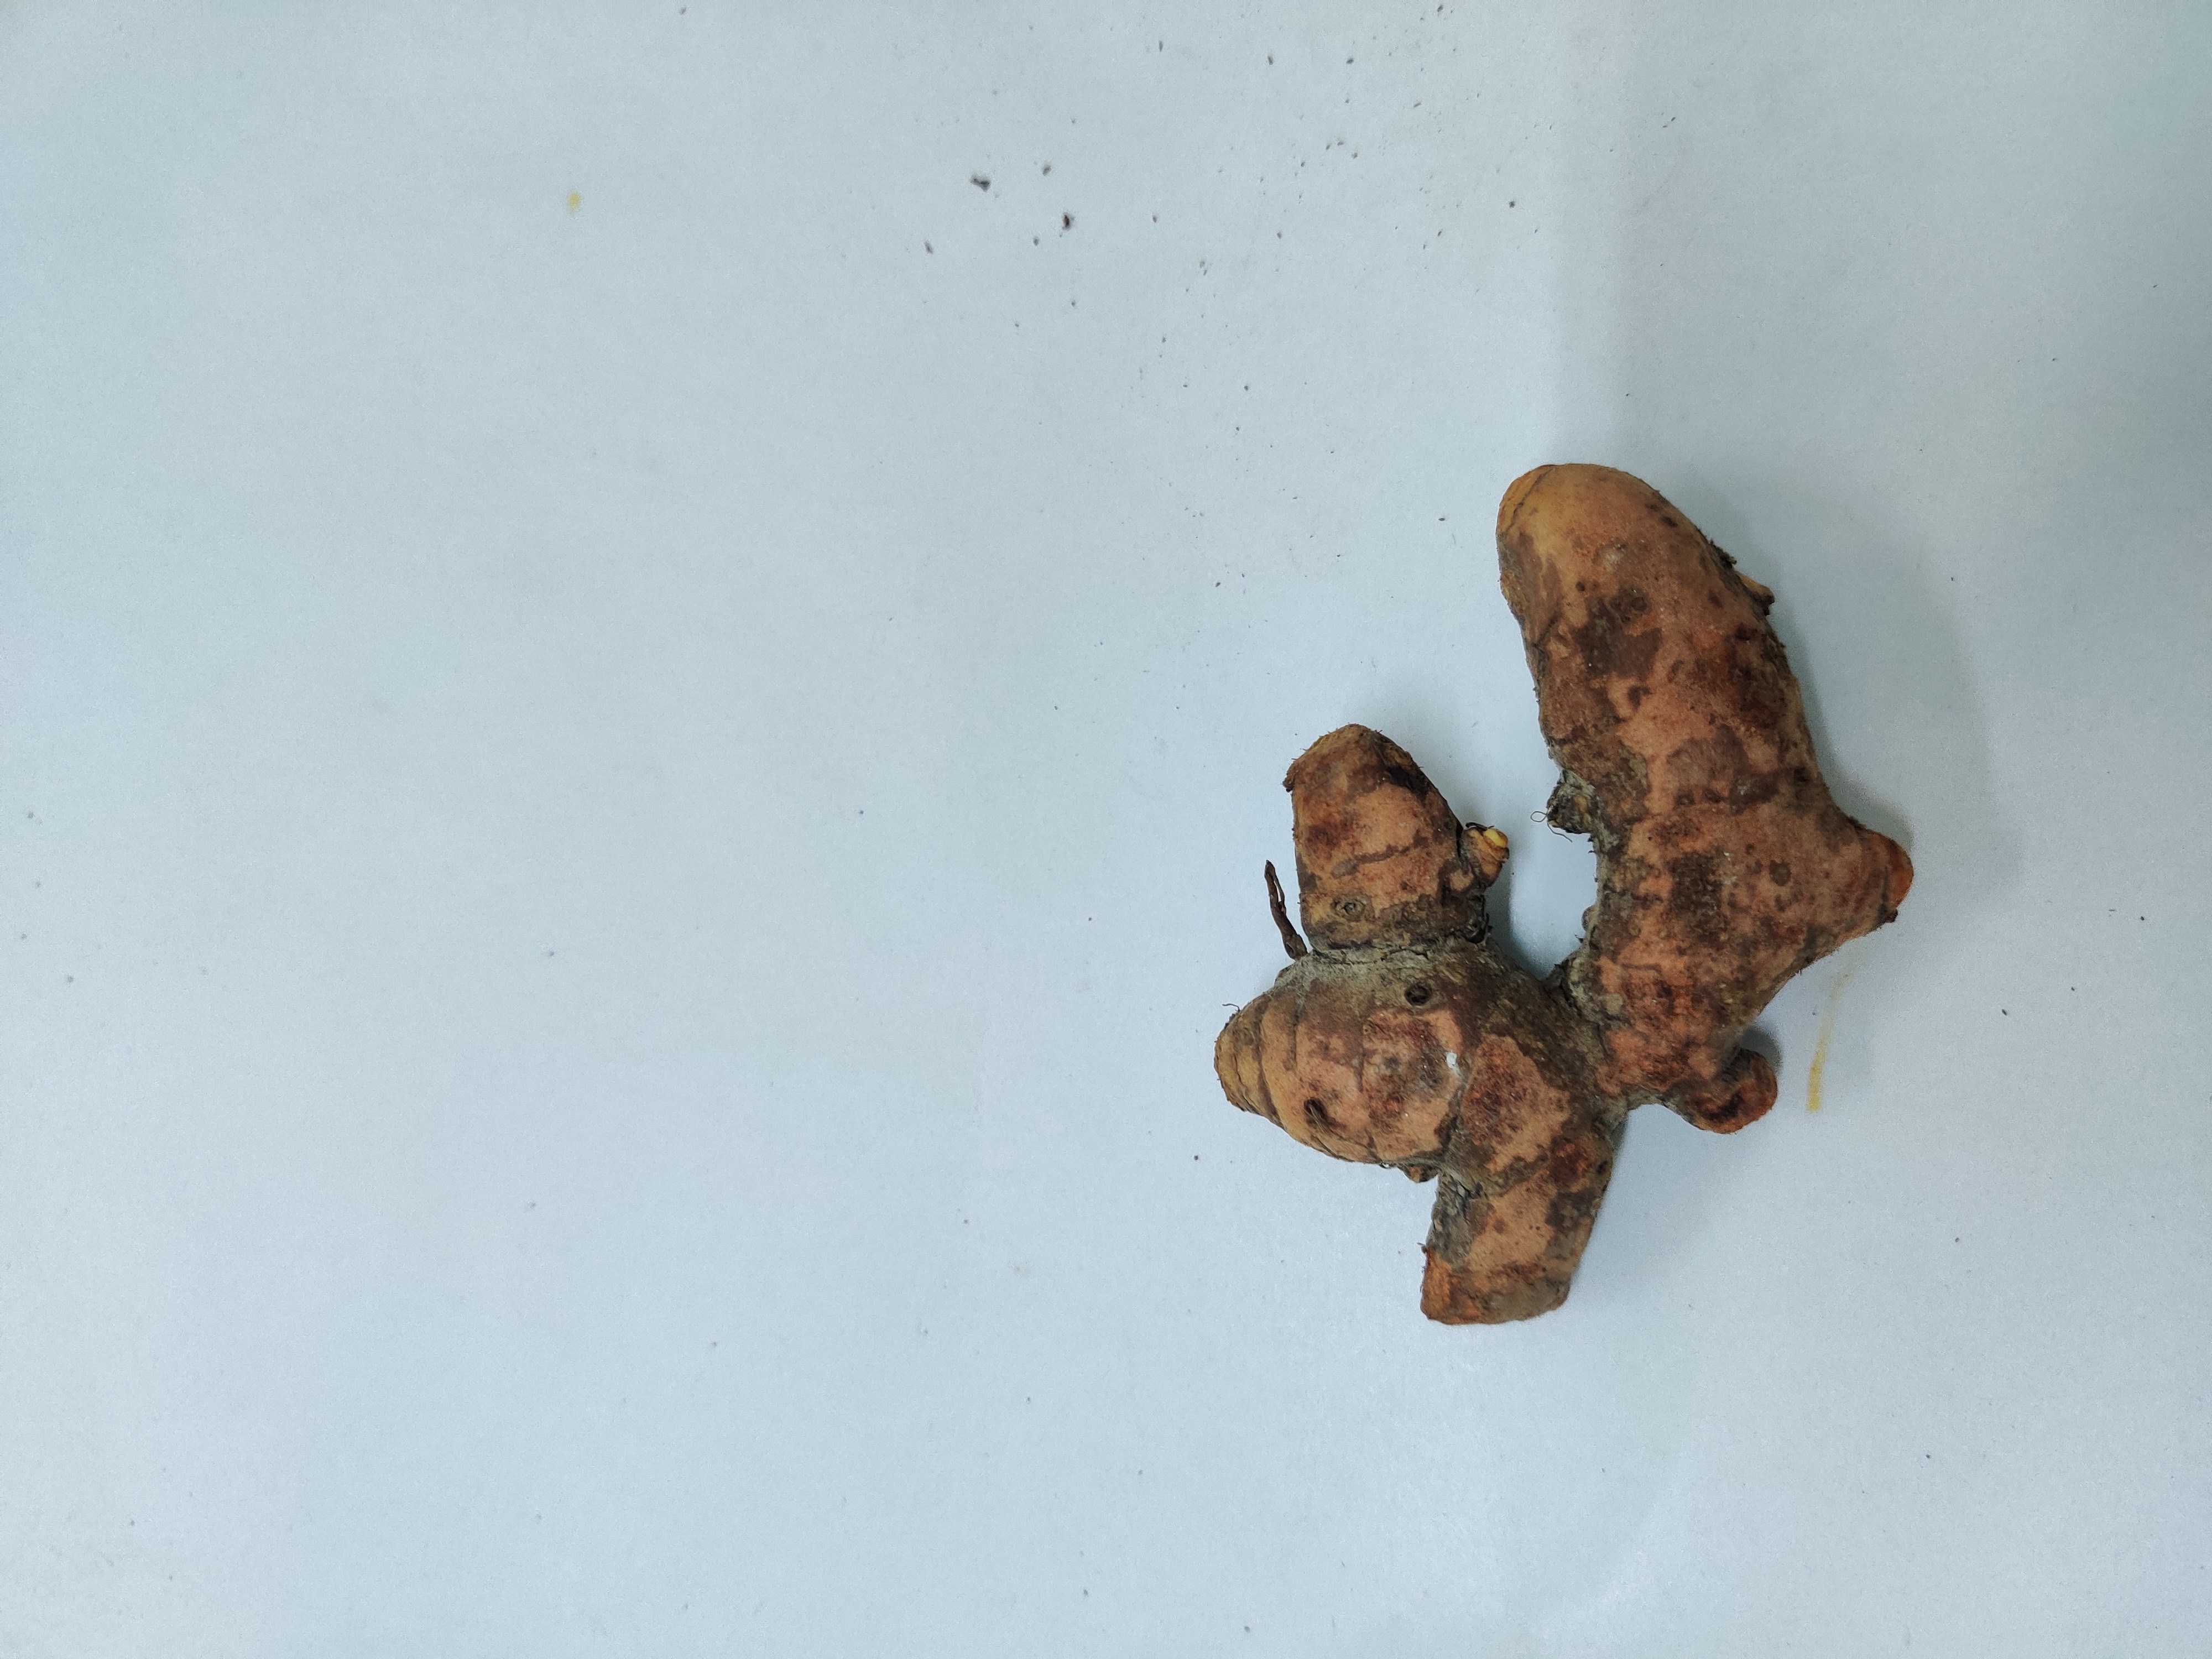
Crop: Turmeric
Condition: Damaged